List of Mountain Bothies Association bothies

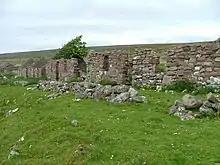
Lonbain deserted village, Applecross

Bothies are primitive shelters found primarily in Scotland (particularly in the Highlands) but also in remote parts of Wales and northern England. Highland Scotland has a low density of population by European standards, and in many remote areas the population has declined over the last 200 years due to emigration following the Highland Clearances and the Highland Potato Famine, together with migration to the cities because of industrialisation. In consequence, ruined but and ben cottages are often found abandoned in remote areas. Bothies were built for deer stalking (deer shooting), quarrying, cattle droving and shepherding but these have also fallen out of use.